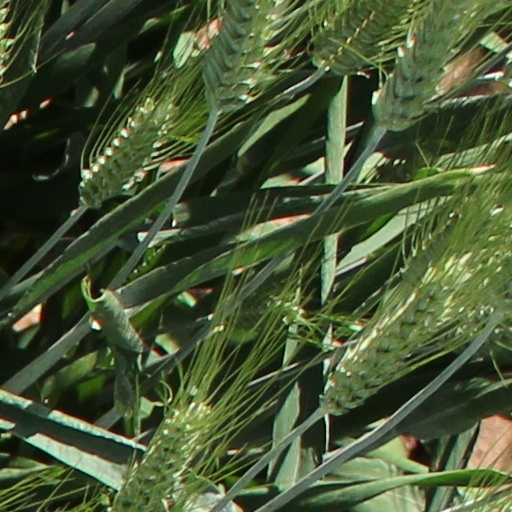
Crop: wheat